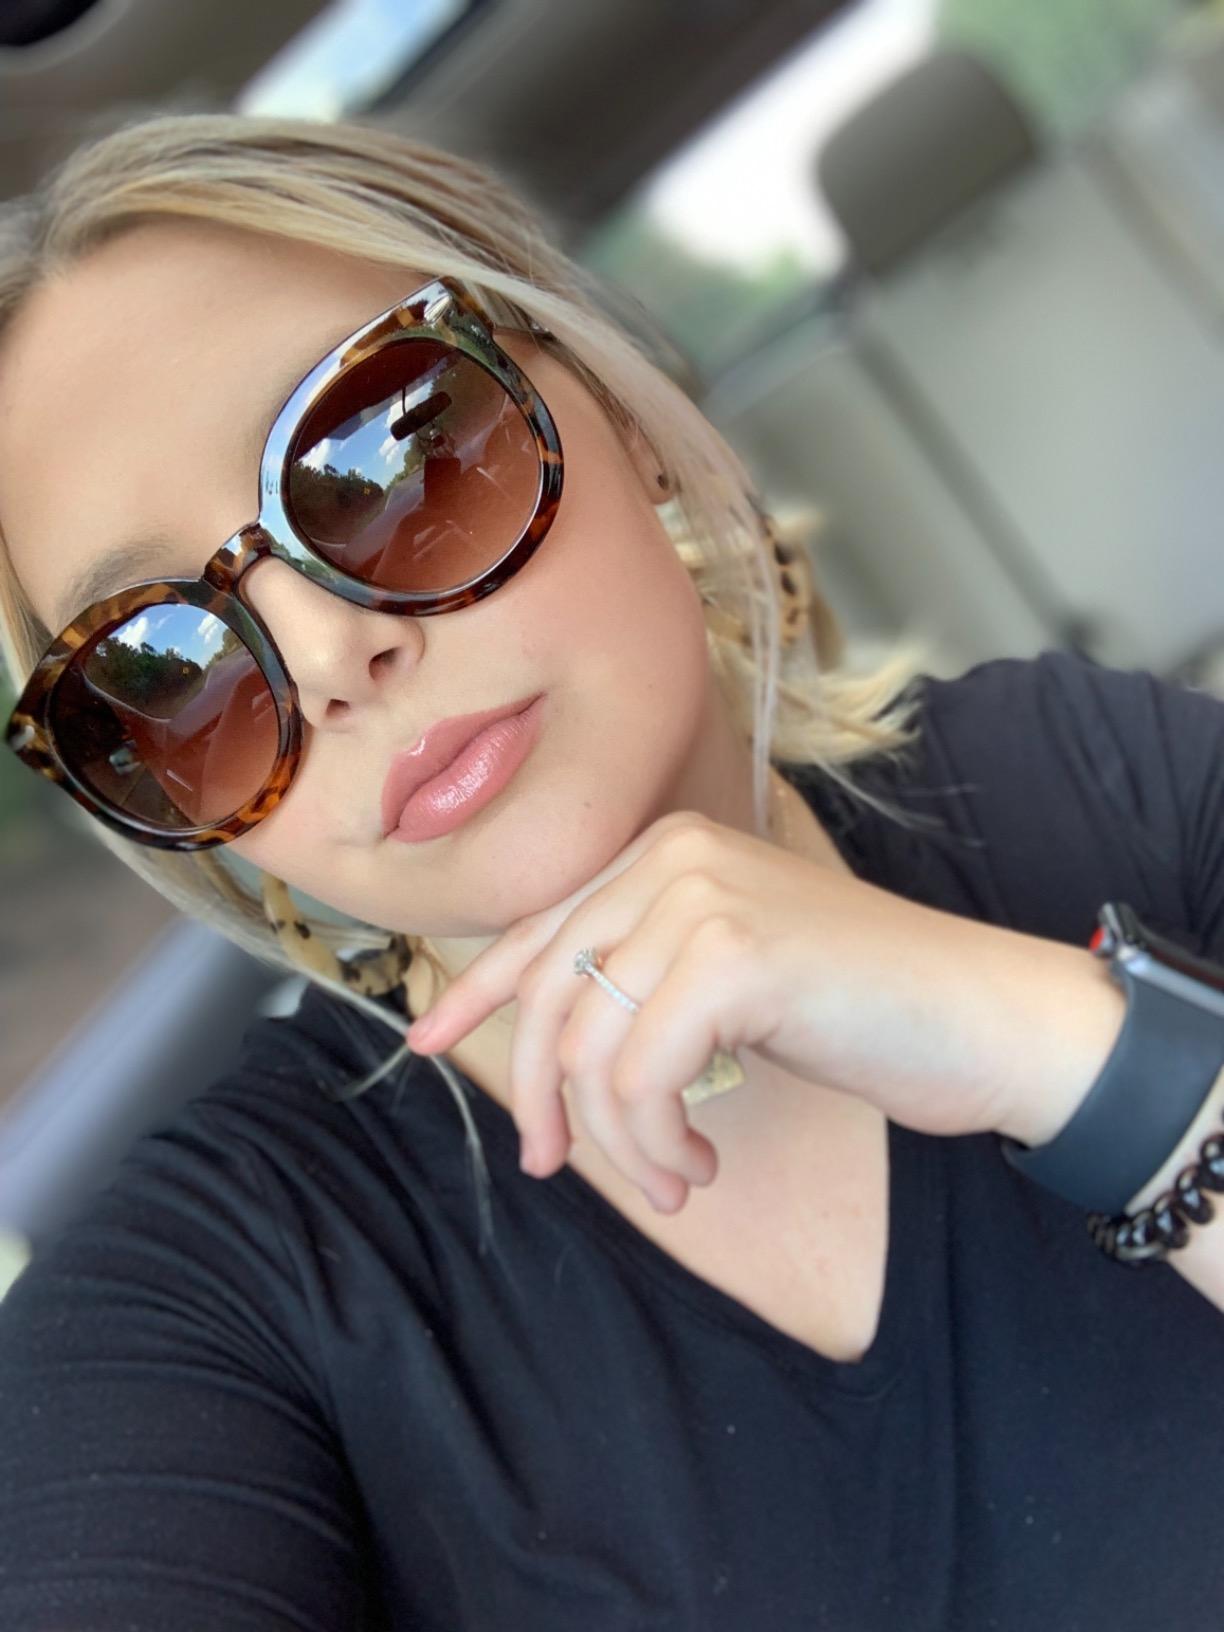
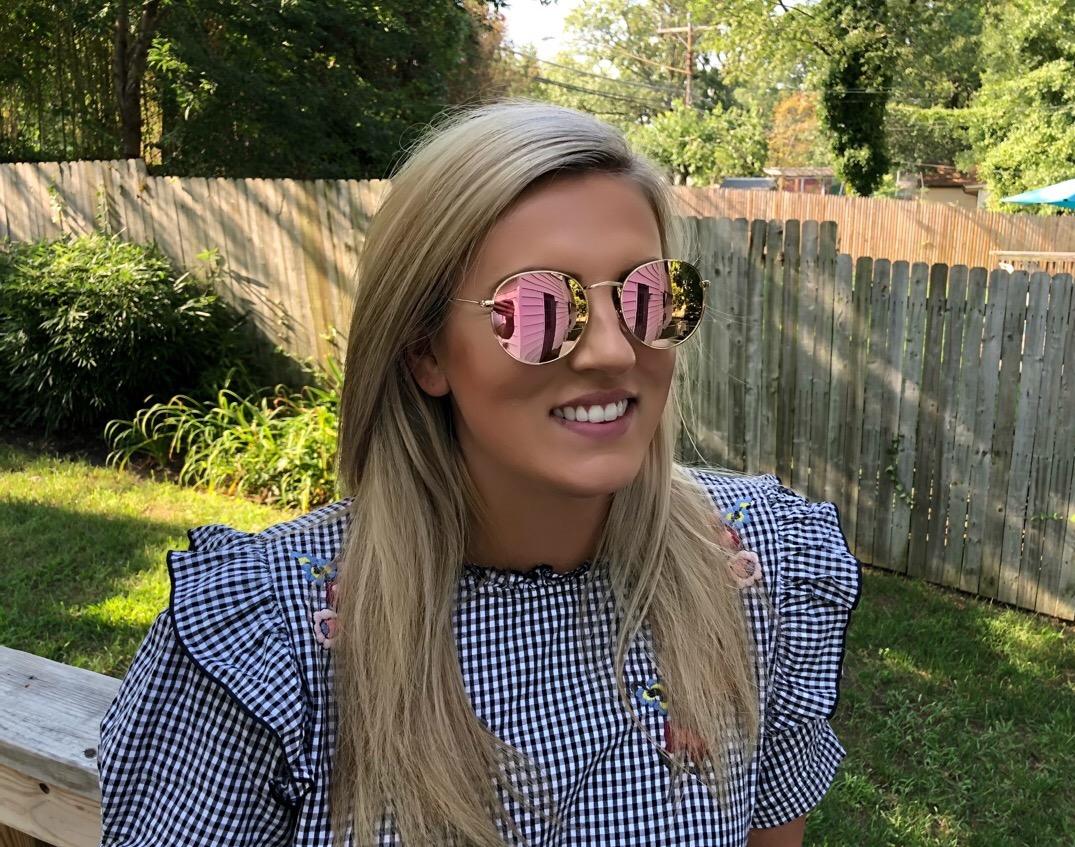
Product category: accessories_sunglasses
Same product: no